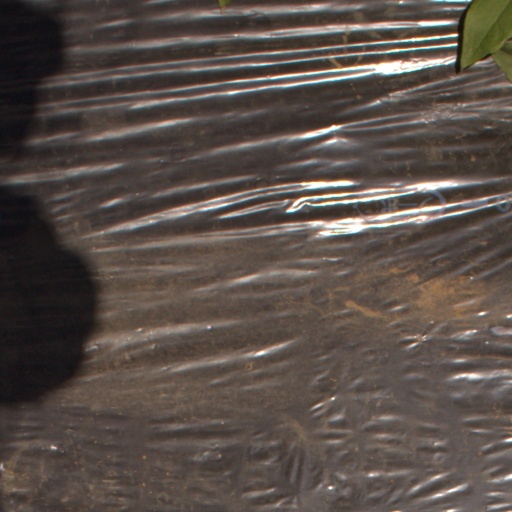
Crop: Jerusalem artichoke